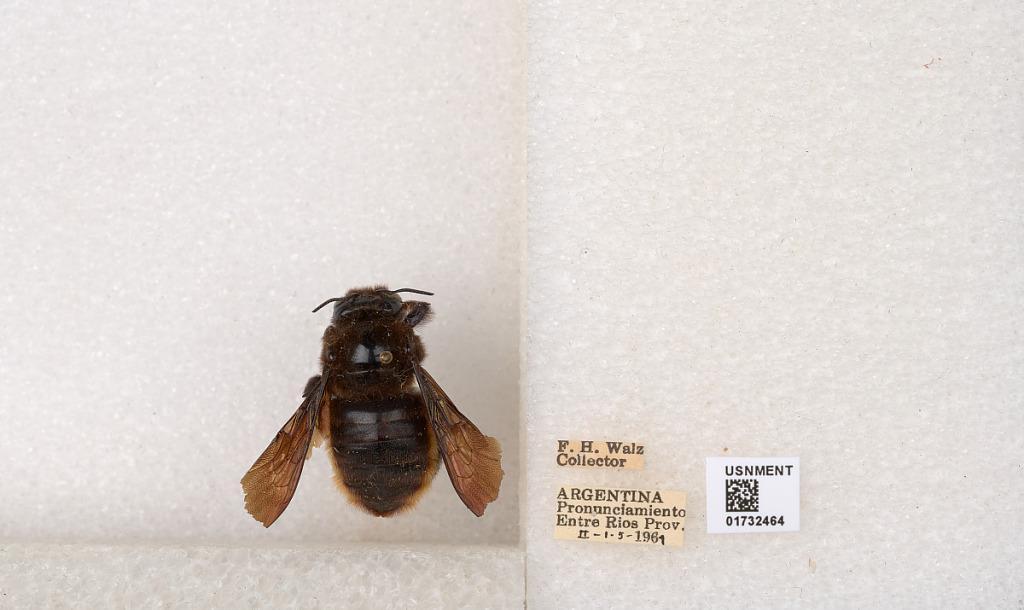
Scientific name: Xylocopa (Neoxylocopa) augusti Lepeletier
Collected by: F. Walz
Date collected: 1964-2-1
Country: Argentina
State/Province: Entre Rios
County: Departamento de Uruguay
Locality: Pronunciamiento
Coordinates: -32.3452, -58.4404